Soave (wine)

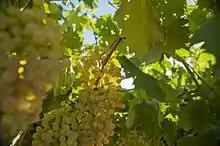
Garganega is the principal grape of Soave.

Only white wine is produced in the Soave region, and a minimum of 70% must be the Garganega grape. For Soave DOC wine, up to 30% of the blend can come from Trebbiano di Soave, also known as Verdicchio and Nestrano. This grape is distinct from the lower quality Trebbiano toscano variety of Tuscany (also known as the Ugni blanc grape used in Cognac production). The DOC rules place new emphasis on the quality varieties and exclude Trebbiano toscano, which had been allowed to constitute up to 15% of the blend. All the grapes used for the DOC wine must be harvested to a yield no greater than 14 tonnes/hectare with the finished wine fermented to a minimum alcohol level of at least 10.5%.